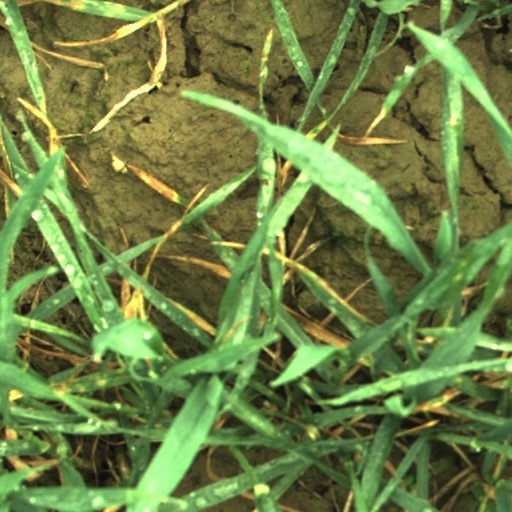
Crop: wheat